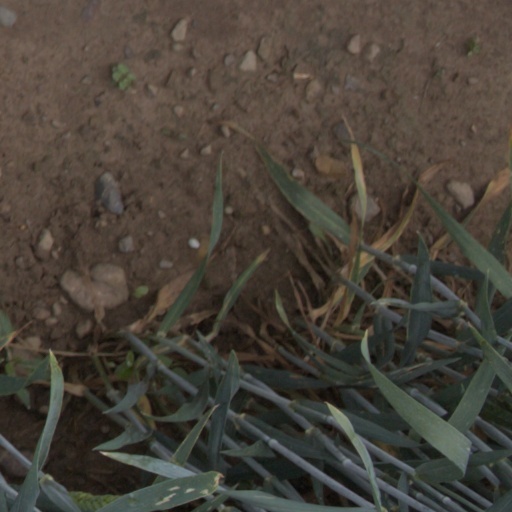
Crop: wheat